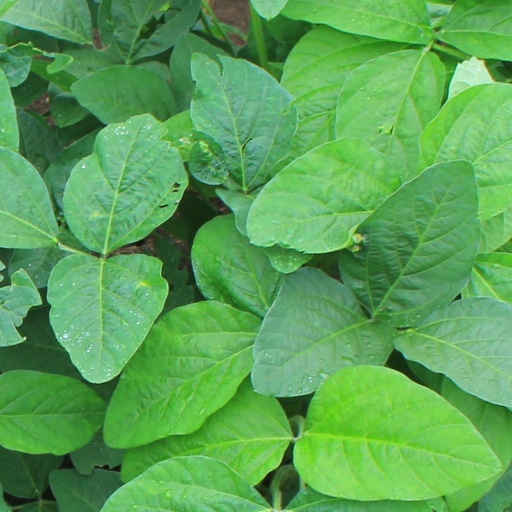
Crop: soybean